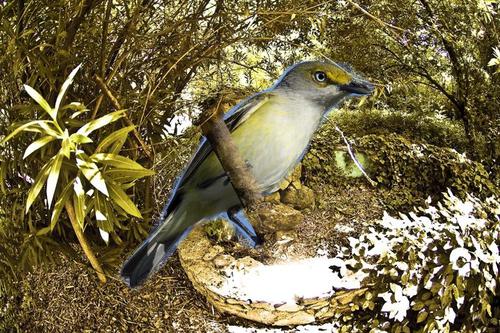
Bird species: White_eyed_Vireo
Bird type: landbird
Background: land